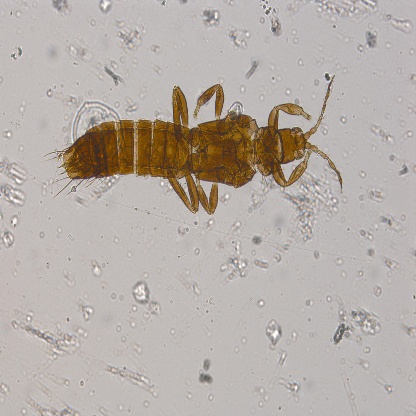
Nhãn: Bọ trĩ ( Thrips )